Islamic Foundation School

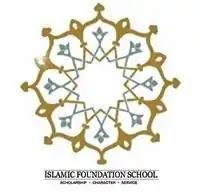
Islamic Foundation School's logo

IFS is one of the largest Islamic schools in the United States (by population). Islamic Foundation also offers a Full/Half Time Hifz/Nazra Tajweed Qur'an reading class. These classes are taught by qualified huffadh and are for both boys and girls.